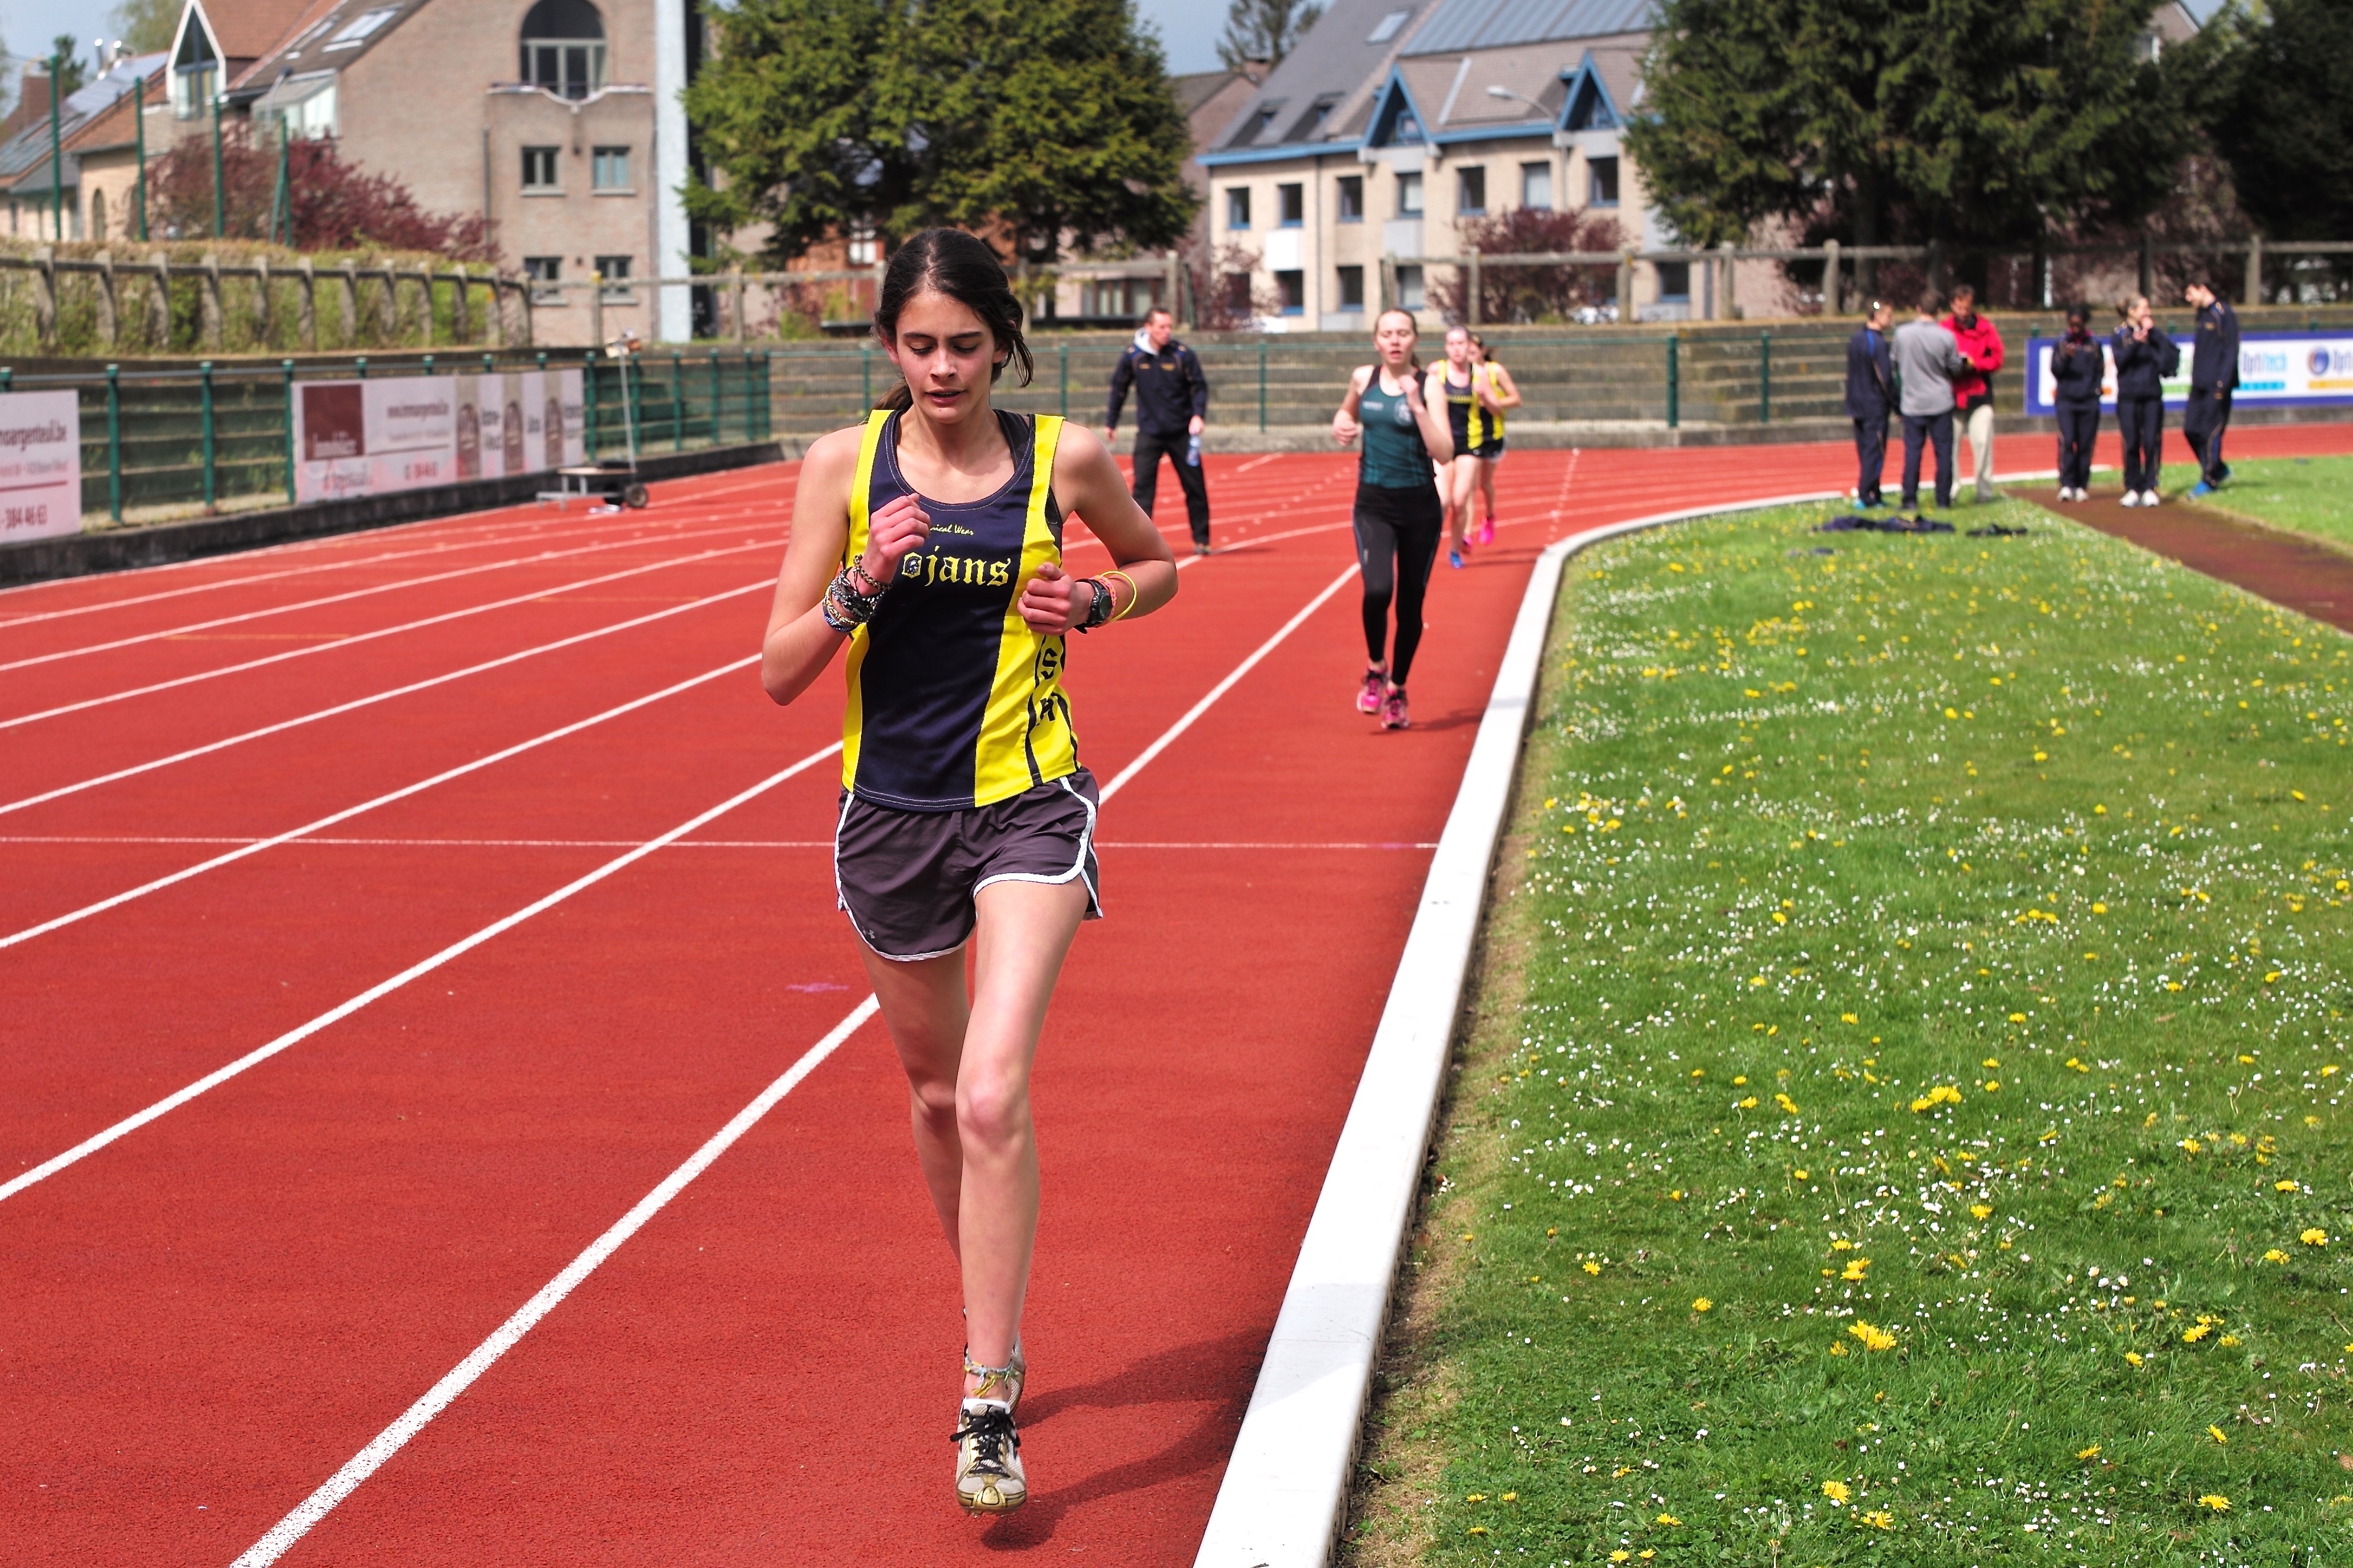
track, running, run, runner, ash, belgium, race, competition, holland, hague, netherlands, international, girls, m, american, sports, boys, 50, school, runners, endurance, junior, leica, 240, summilux, varsity, athletics, meet, waterloo, sprint, stjohns, physical exercise, human action, endurance sports, duathlon, track and field athletics, middle distance running, 800 metres, 4 100 metres relay